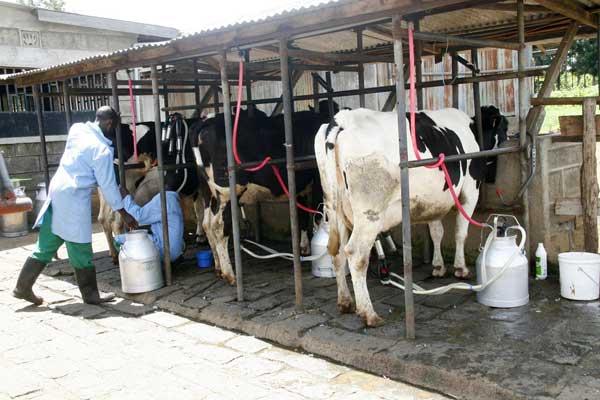
Kuna ng'ombe hapa ambapo wanakamuliwa na wanakamuliwa kwa kutumia [cs]machine[cs] ambapo kuna watu wawili hapa ambao wanasaidiana ili maziwa ikishakamuliwa yote wanaitoa mashini ili ng'ombe wasikamuliwe hadi wakakama damu.